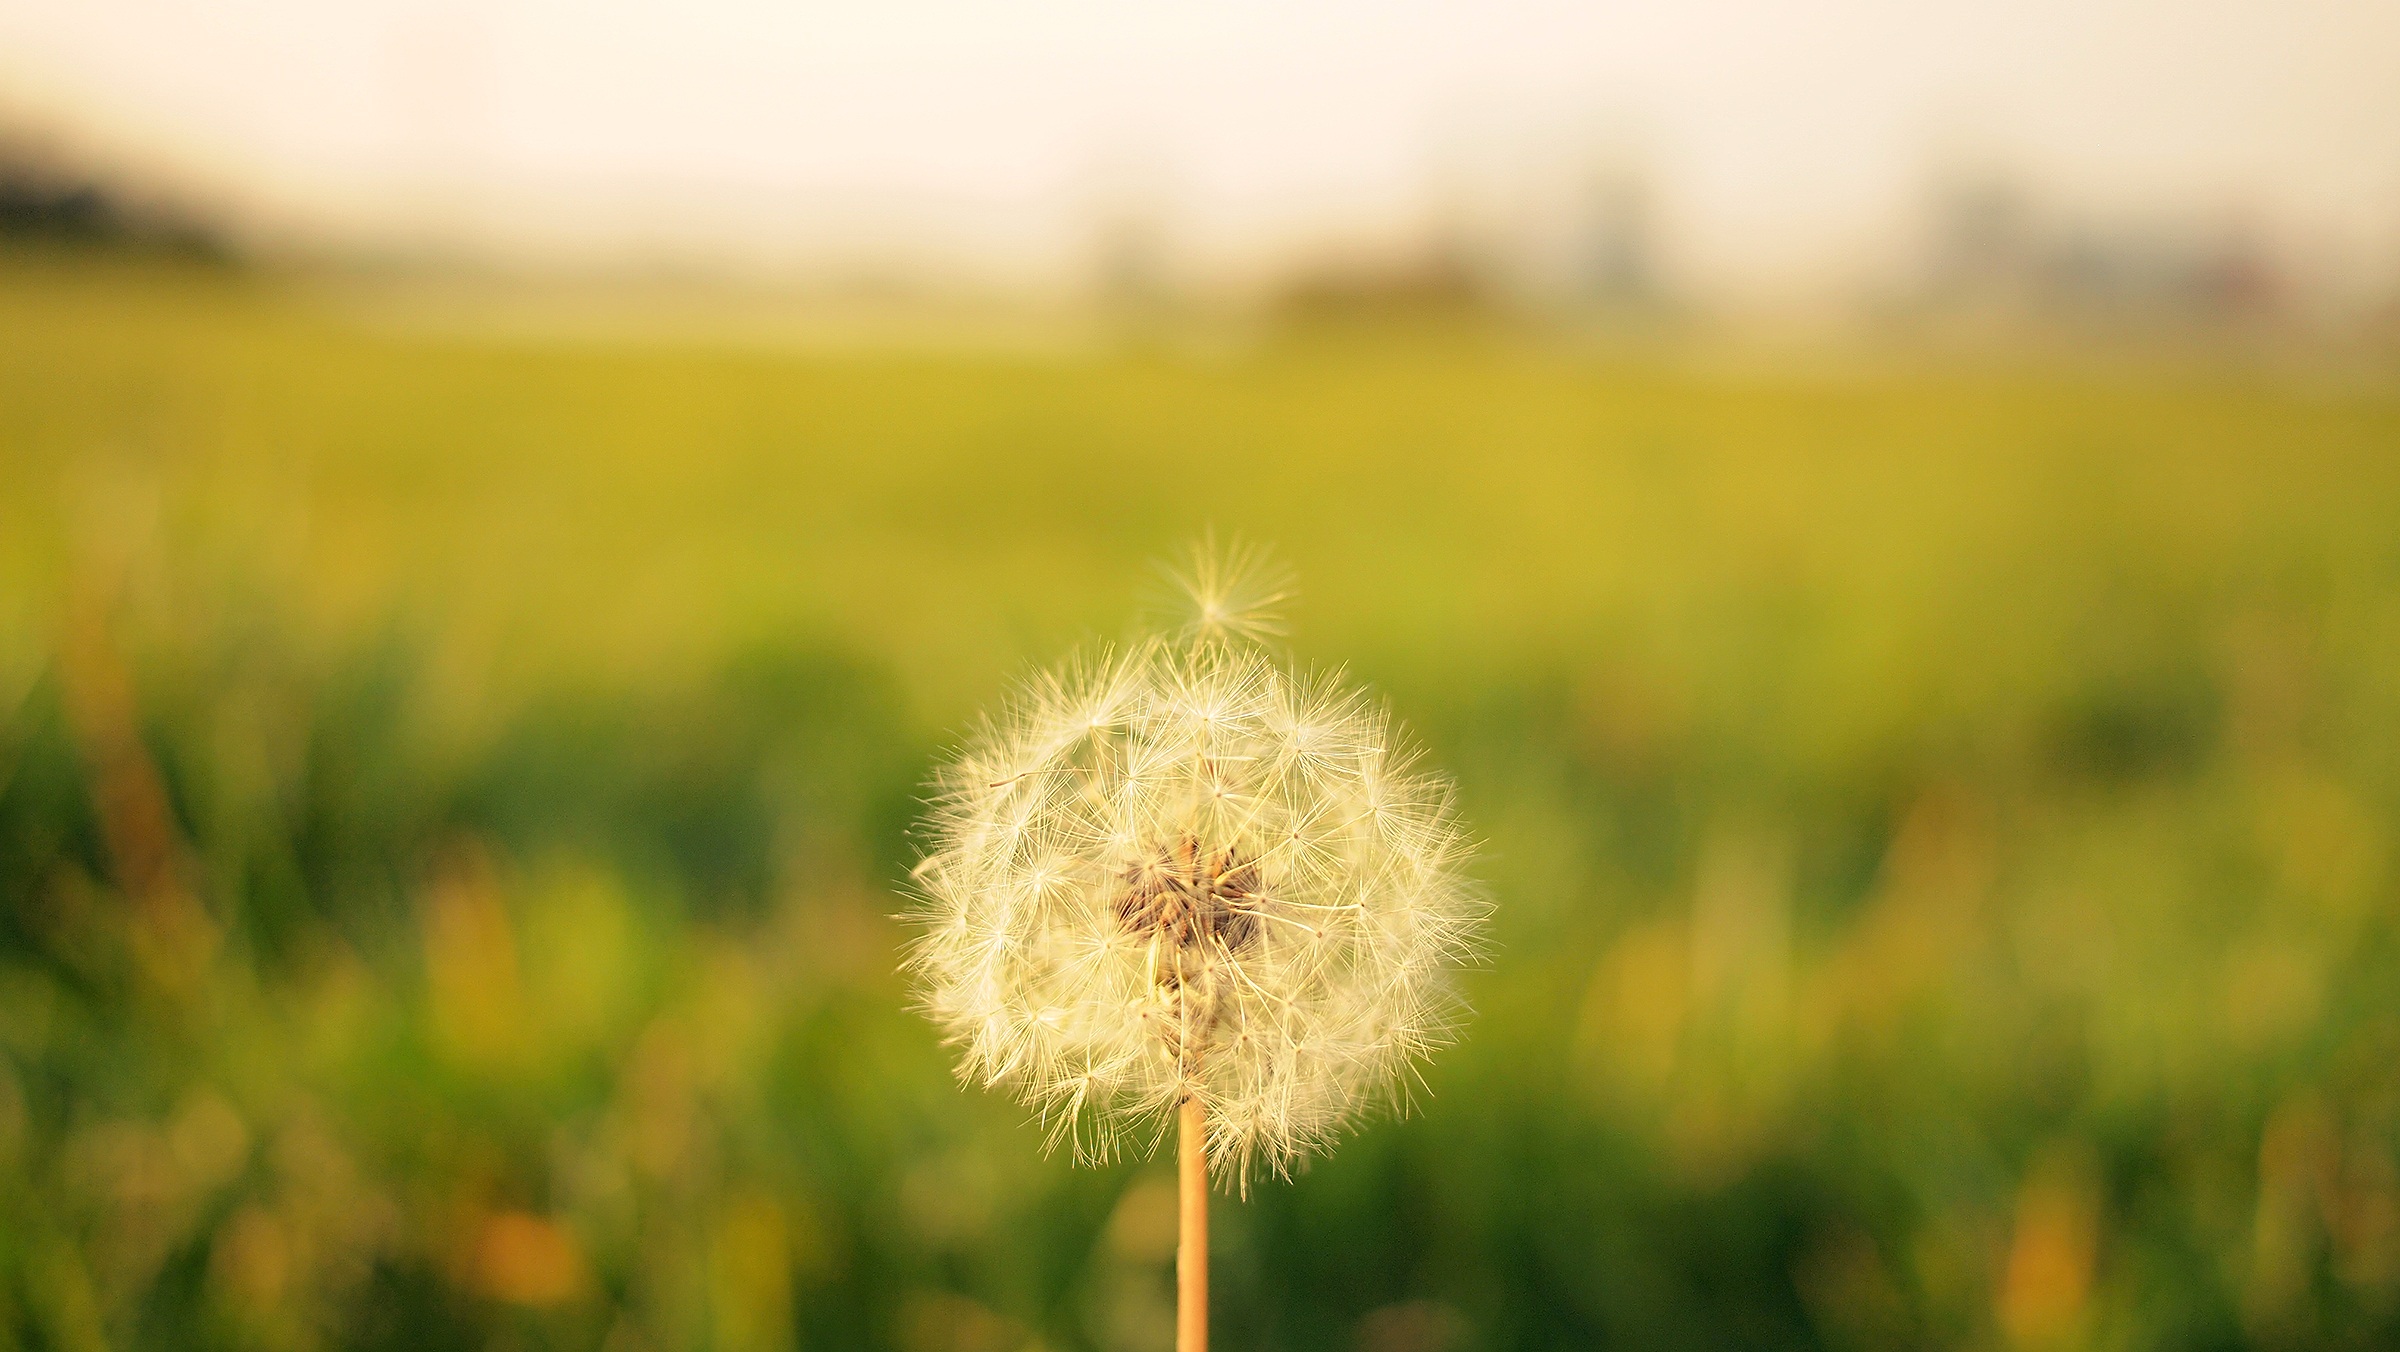
nature, grass, outdoor, blossom, plant, field, photography, meadow, dandelion, prairie, sunlight, morning, flower, food, green, macro, natural, autumn, fresh, agriculture, flora, plain, wildflower, close up, grassland, macro photography, rural area, flowering plant, daisy family, grass family, plant stem, land plant